Ava Ranger Station Historic District

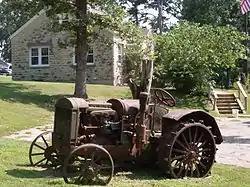
Old tractor by the Ava ranger station, July 2014

Ava Ranger Station Historic District is a national historic district located near Ava, Douglas County, Missouri. The district encompasses five frame and limestone buildings constructed by Civilian Conservation Corps in 1936. They are the 1 1/2-story, Colonial Revival style Ranger's Office; 1 1/2-story, Colonial Revival style Ranger's Dwelling; garage; warehouse and an oil house. It continues to be used as a Ranger Station for the Mark Twain National Forest.